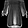
Label: Shirt